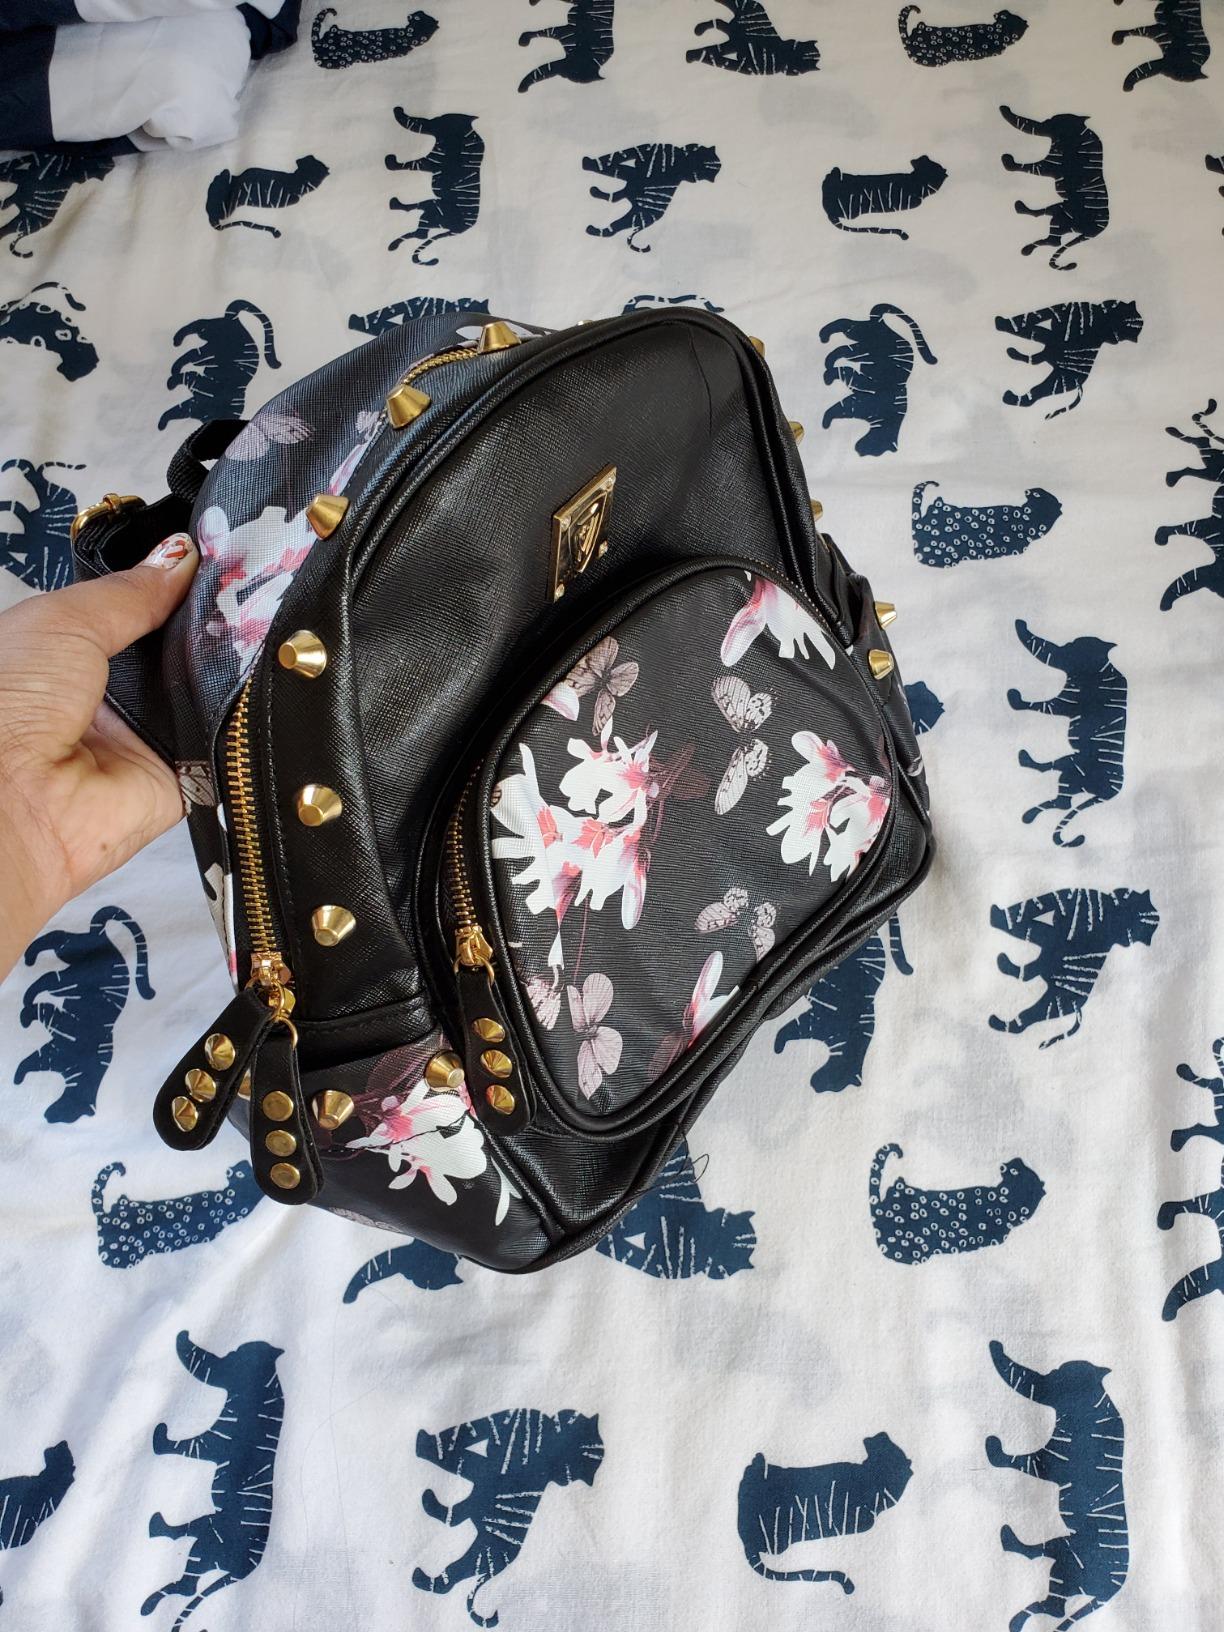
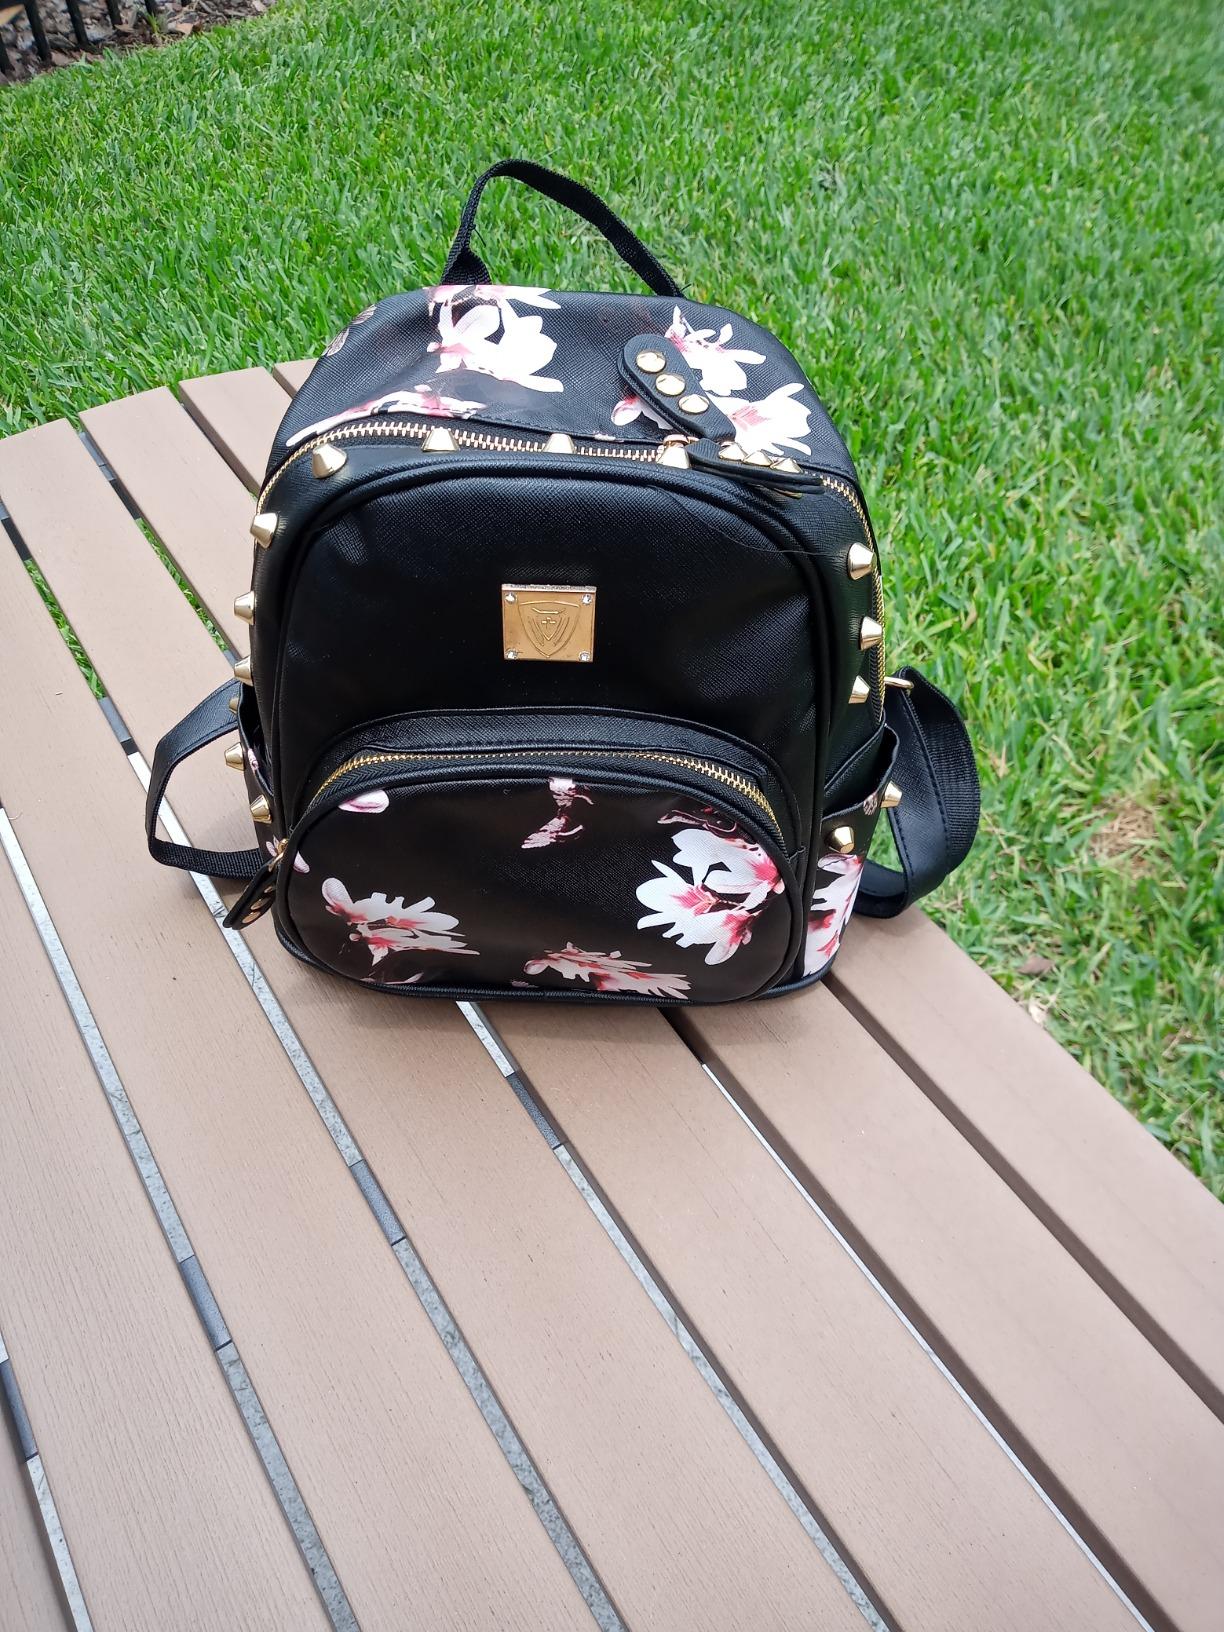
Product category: accessories_handbag
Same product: yes